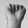
ASL letter: A